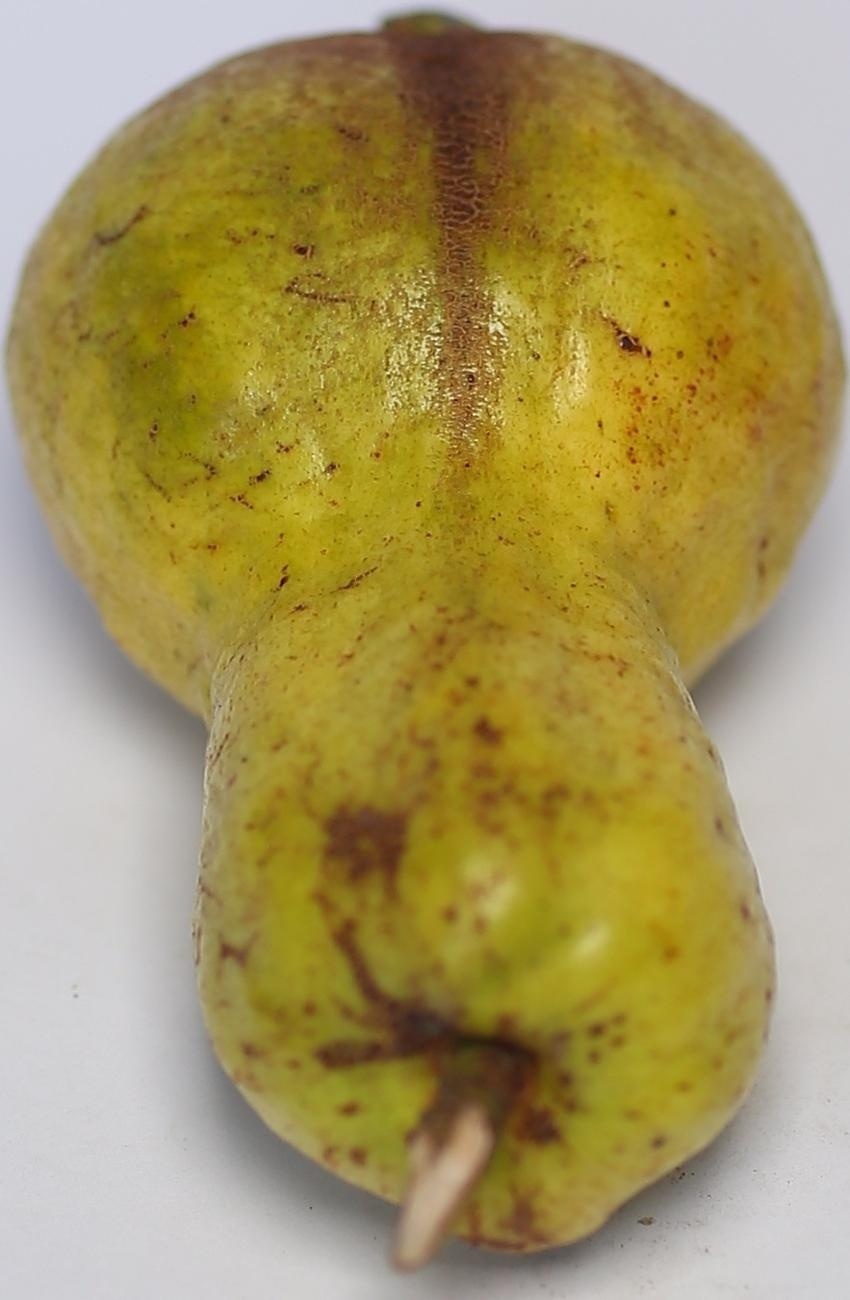
Maturity: mature-green
Variety: local-sindhi